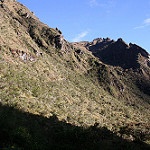
Label: mountain